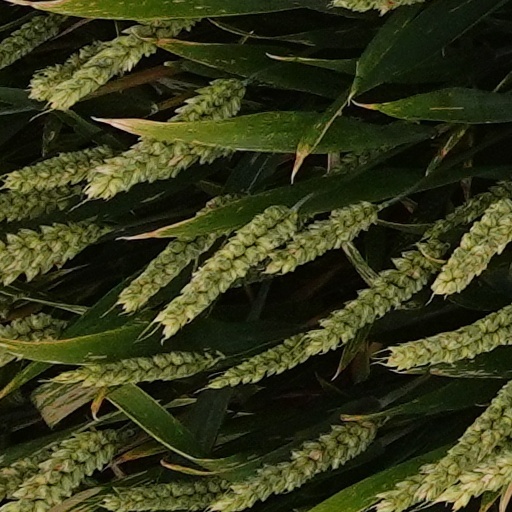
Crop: wheat